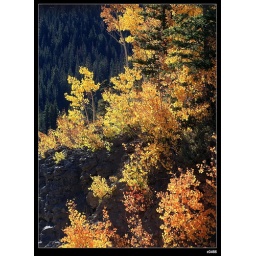
red mountain is a beautiful scenery place of Colorado,usa,we took the amazing view in autumn,2007 of our photo traveling